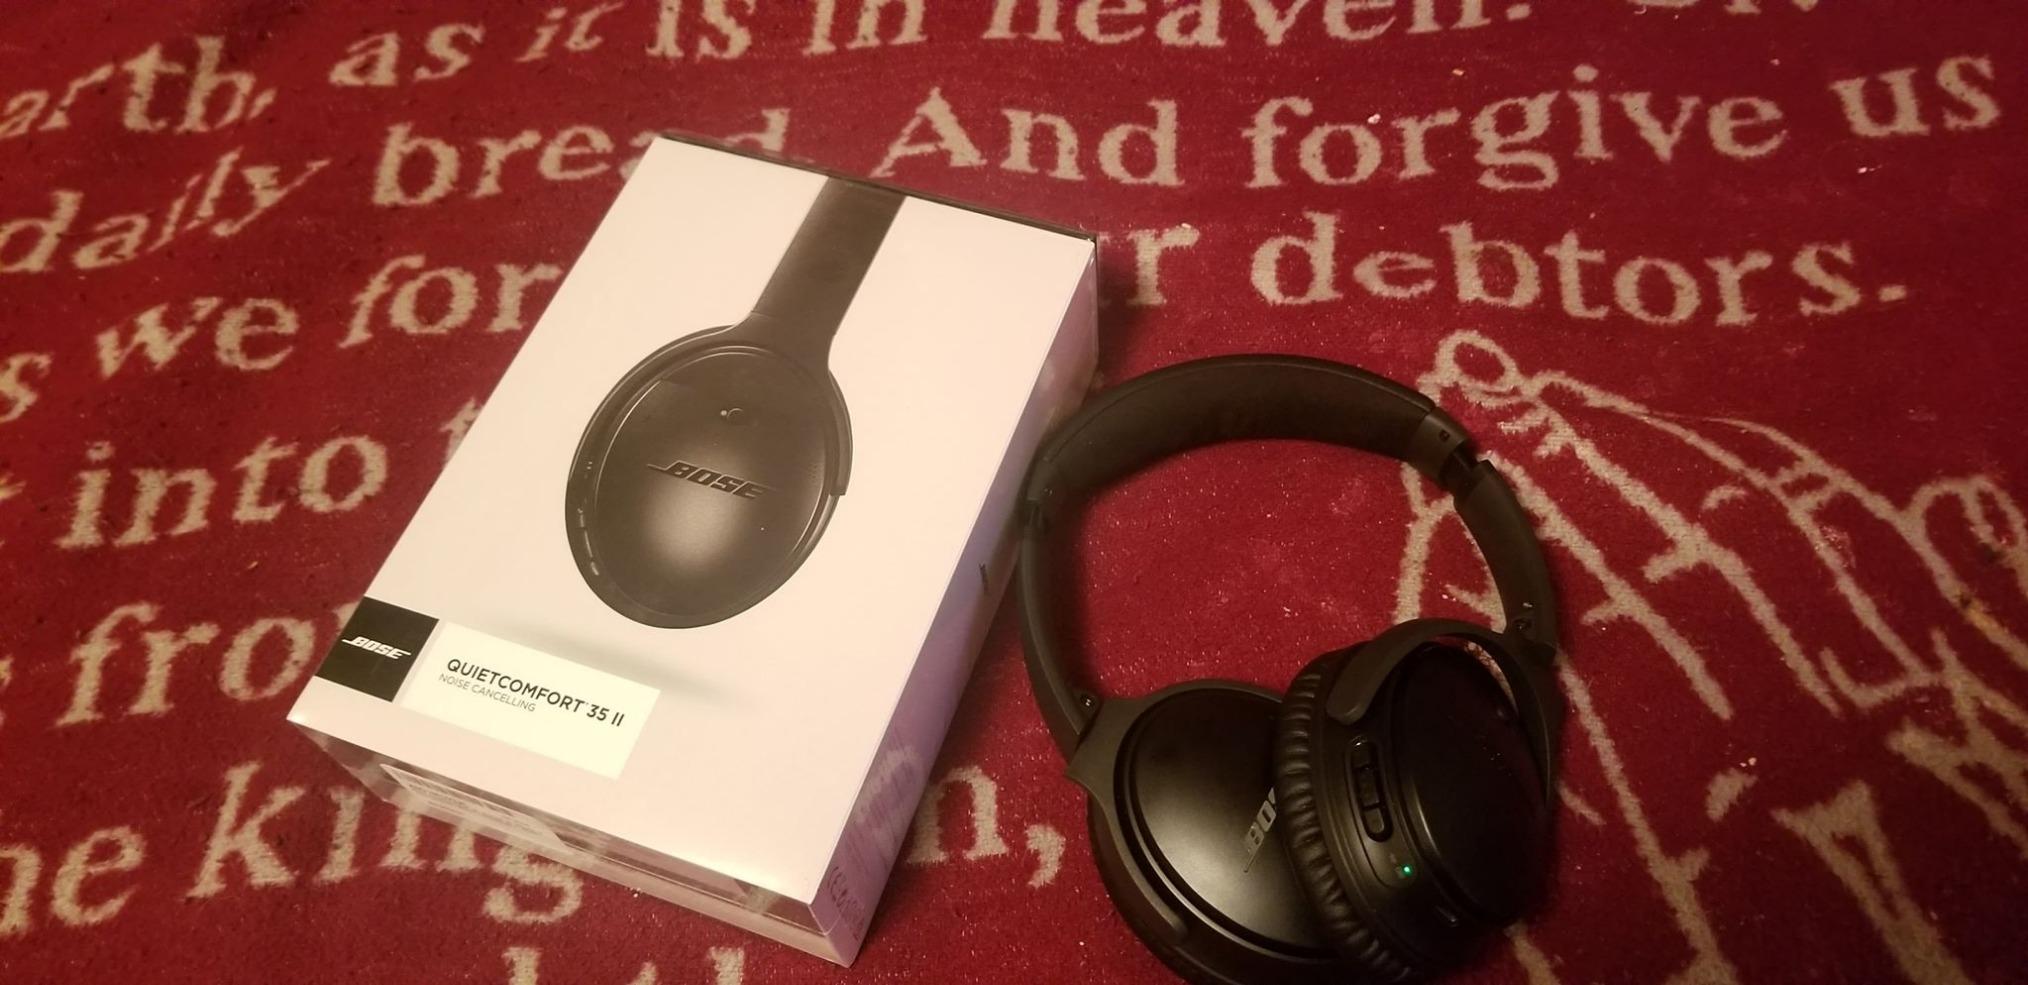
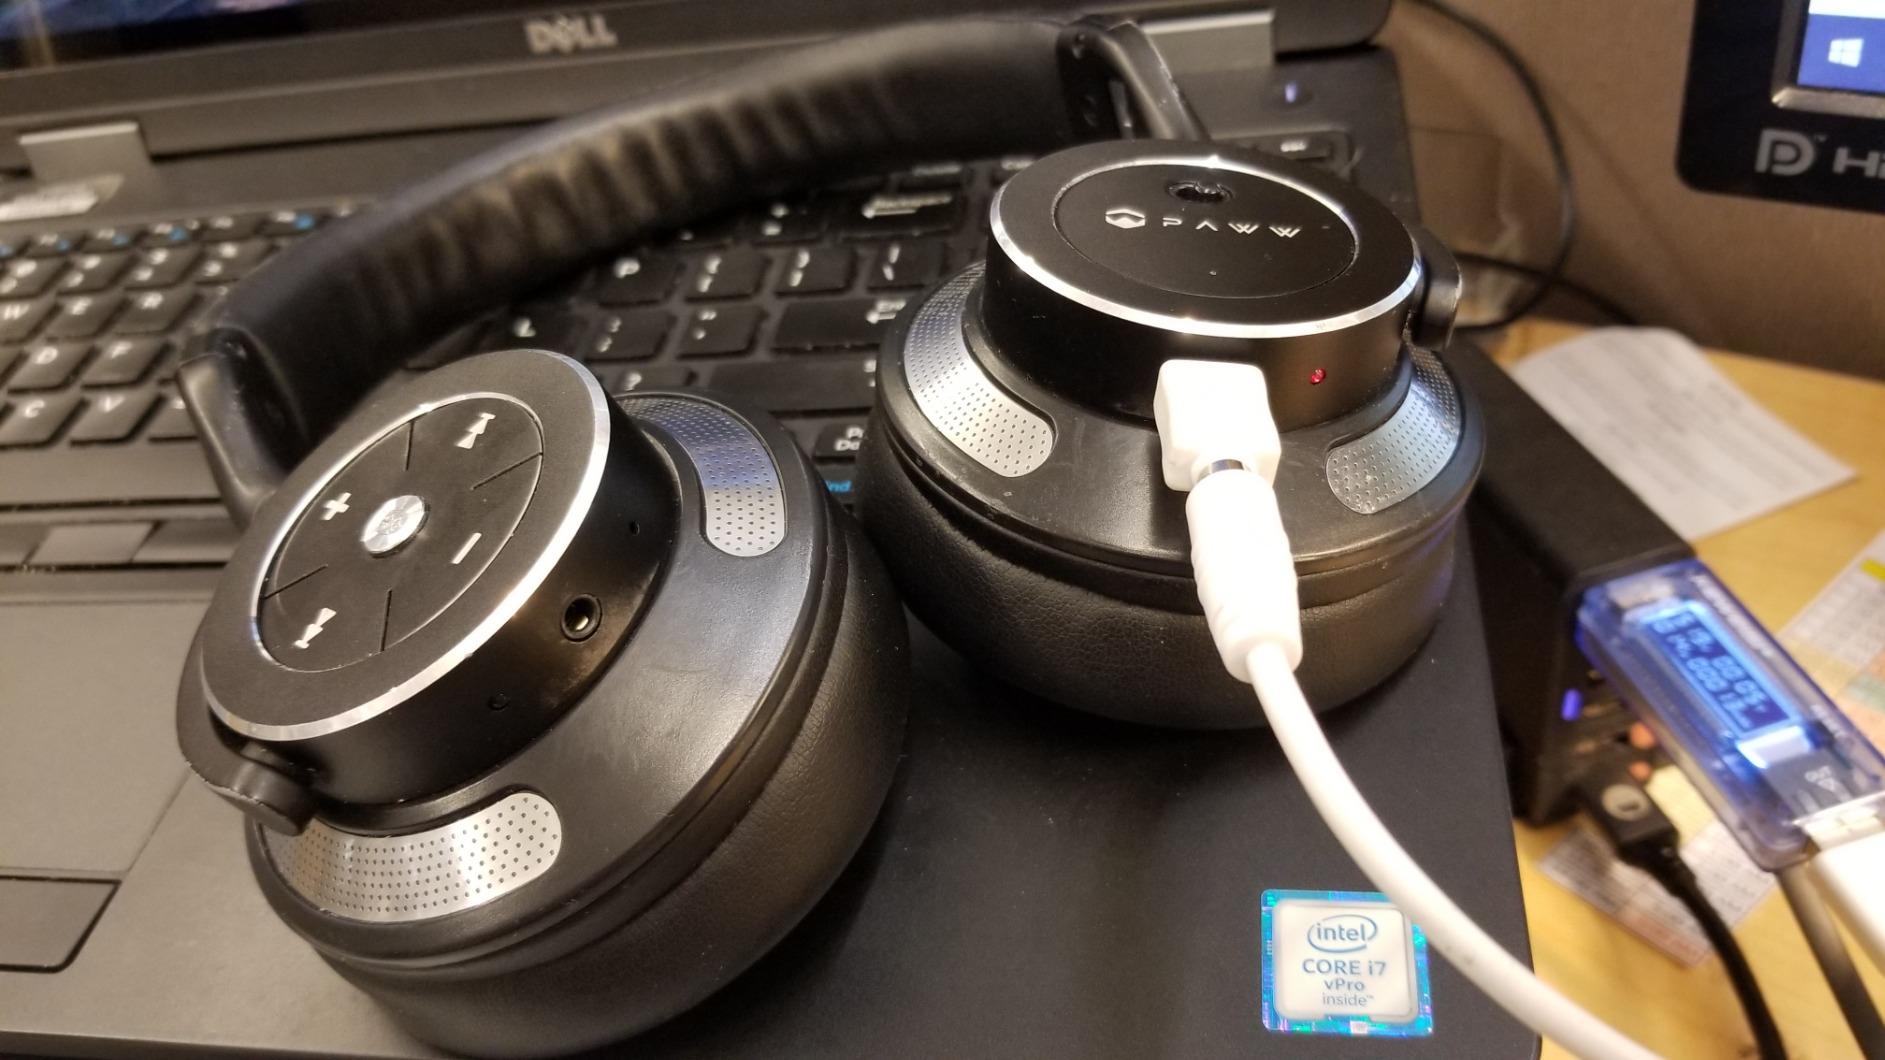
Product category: headphones
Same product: no